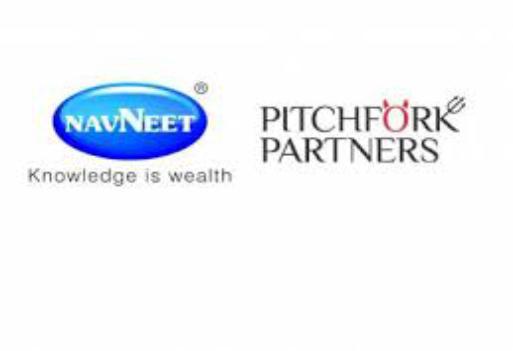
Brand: navneet
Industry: Necessities